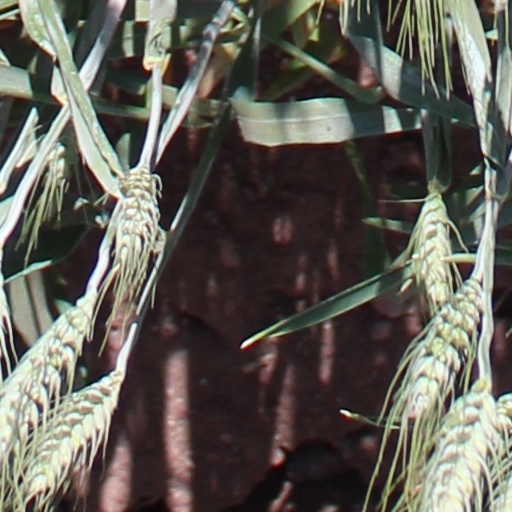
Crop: wheat